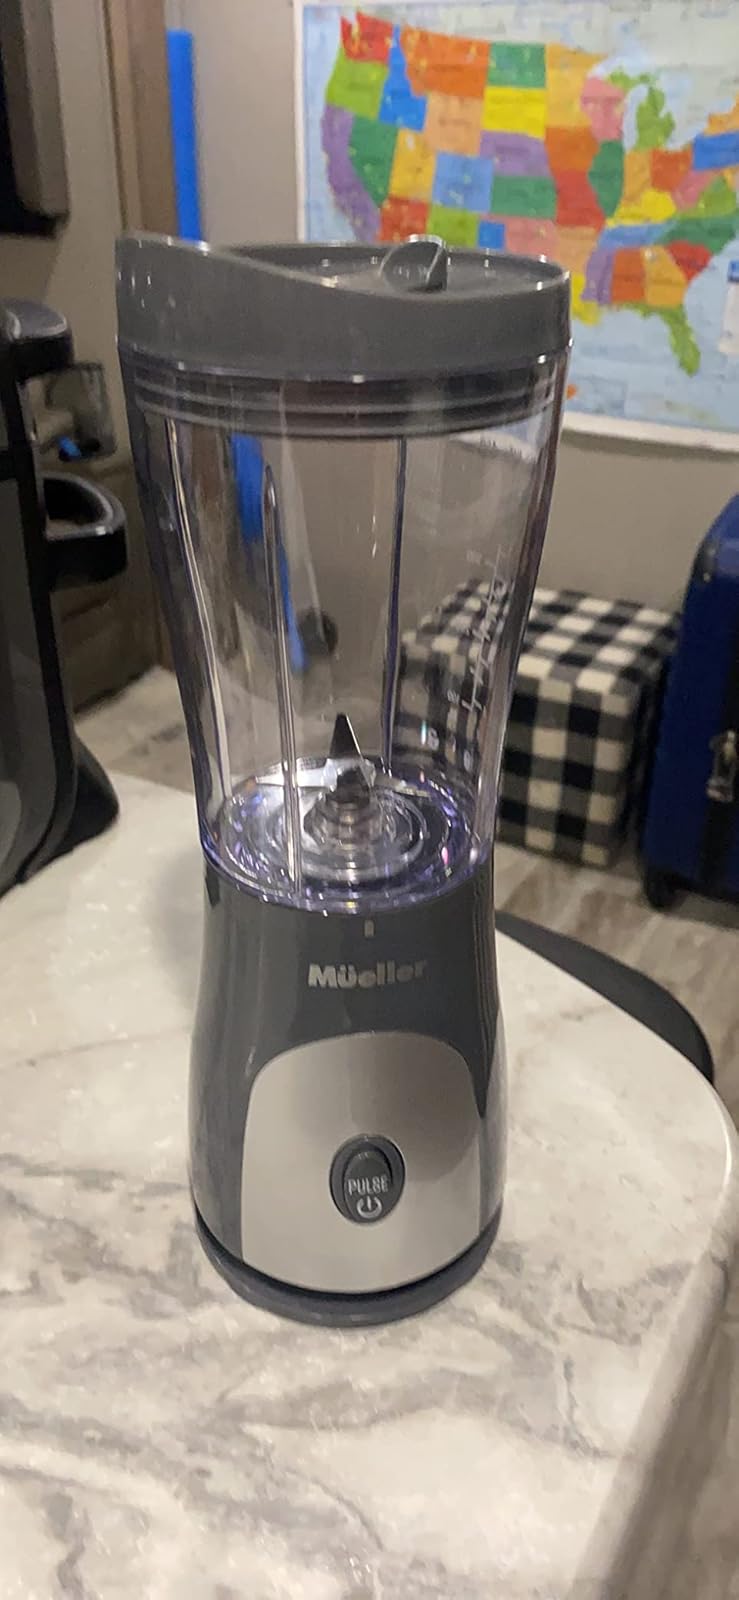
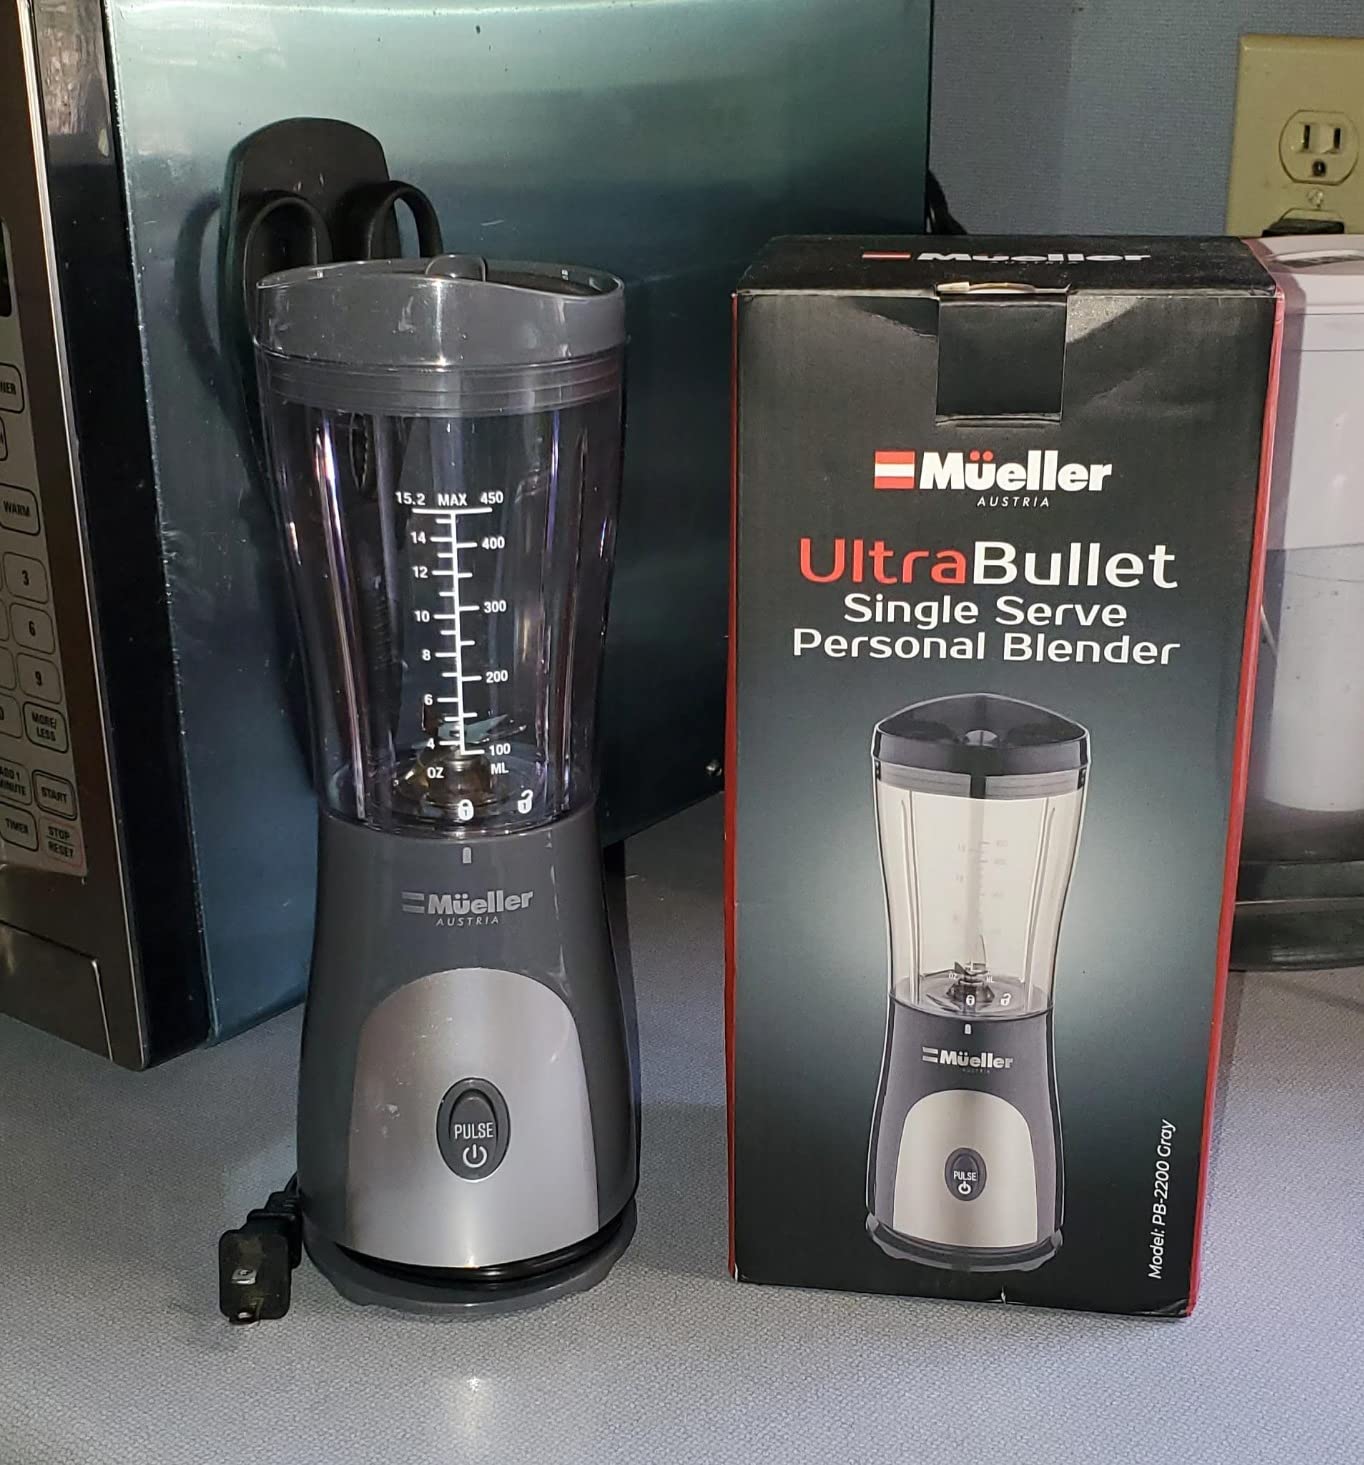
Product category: items_blender
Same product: yes